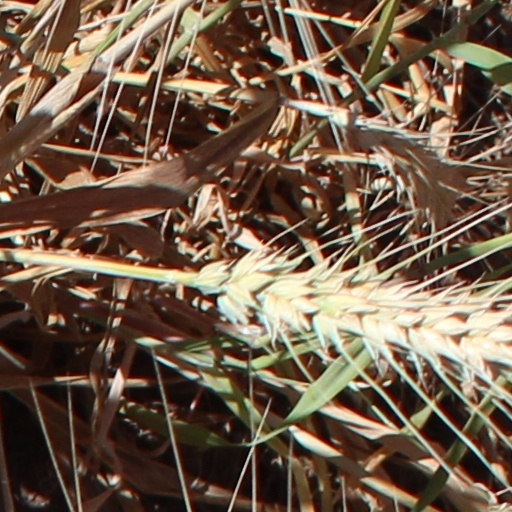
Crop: wheat